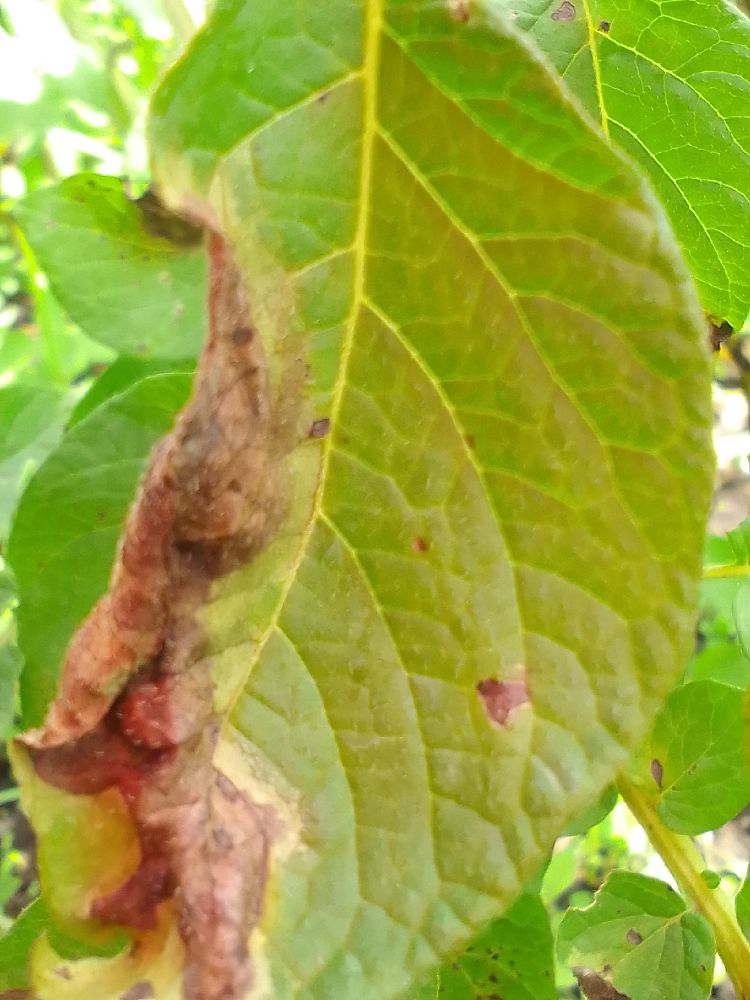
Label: Late blight